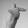
ASL letter: T